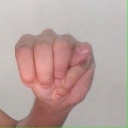
अक्षर: म